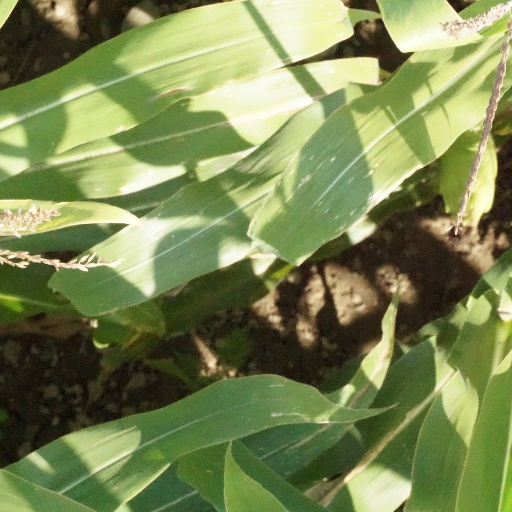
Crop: maize; corn